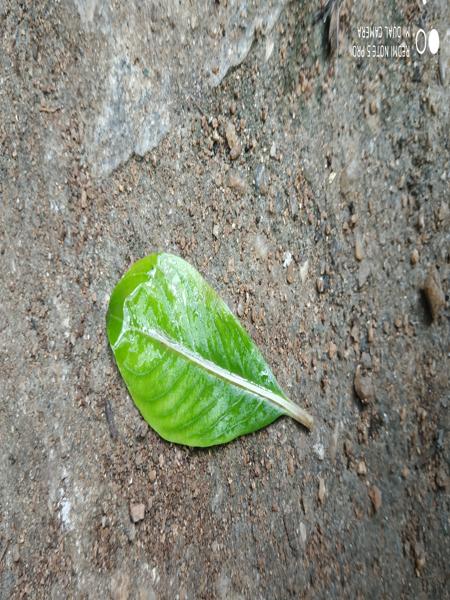
Plant: Catharanthus